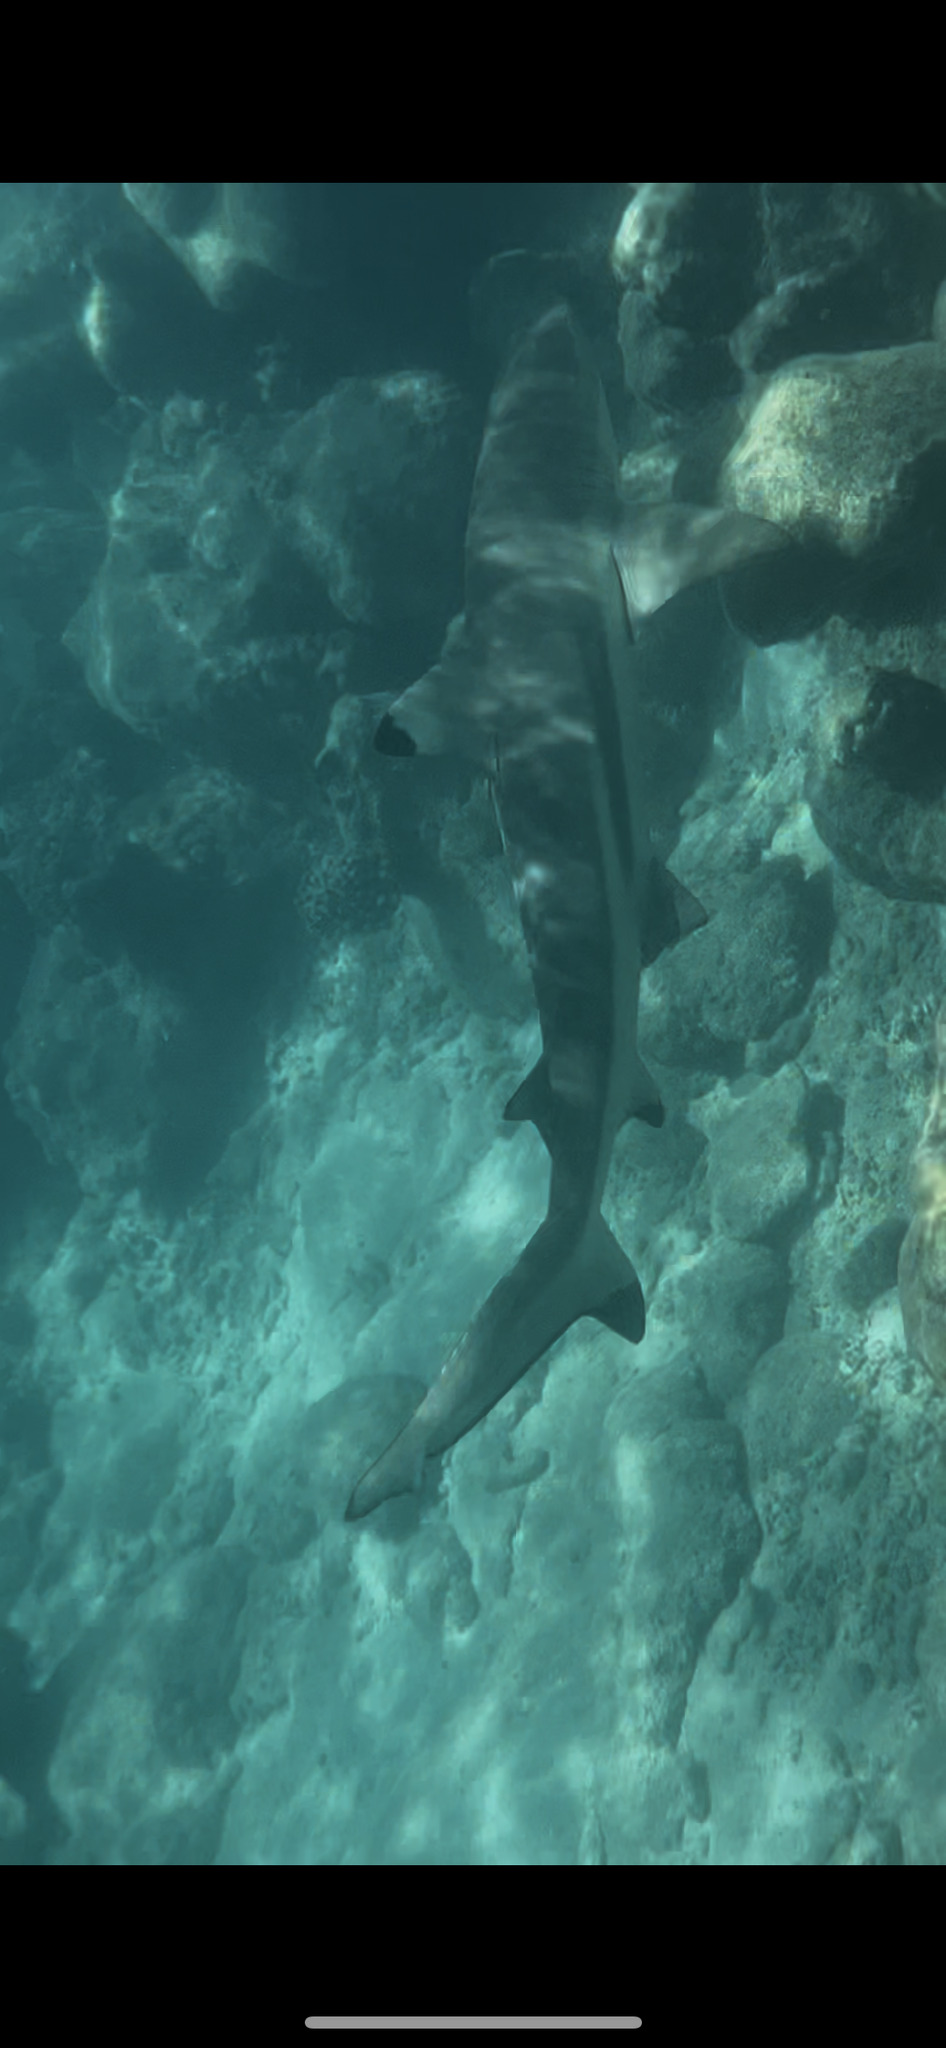
Carcharhinus melanopterus (Blacktip Reef Shark)